Baulme-la-Roche

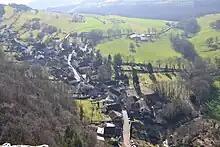
View of the commune

Baulme-la-Roche is located some 17 km west by north-west of Dijon and 8 km north-east of Sombernon. Access to the commune is by the D104C from Mâlain in the south which passes through the commune and the village and continues north-east to join the D10 south-east of Panges. The Paris–Marseille railway passes through the commune and the entrance to the Blaisy-Bas Tunnel is in the commune. The nearest station is at Malain south of the commune. The commune is mostly farmland but there are extensive forests - especially in the east.